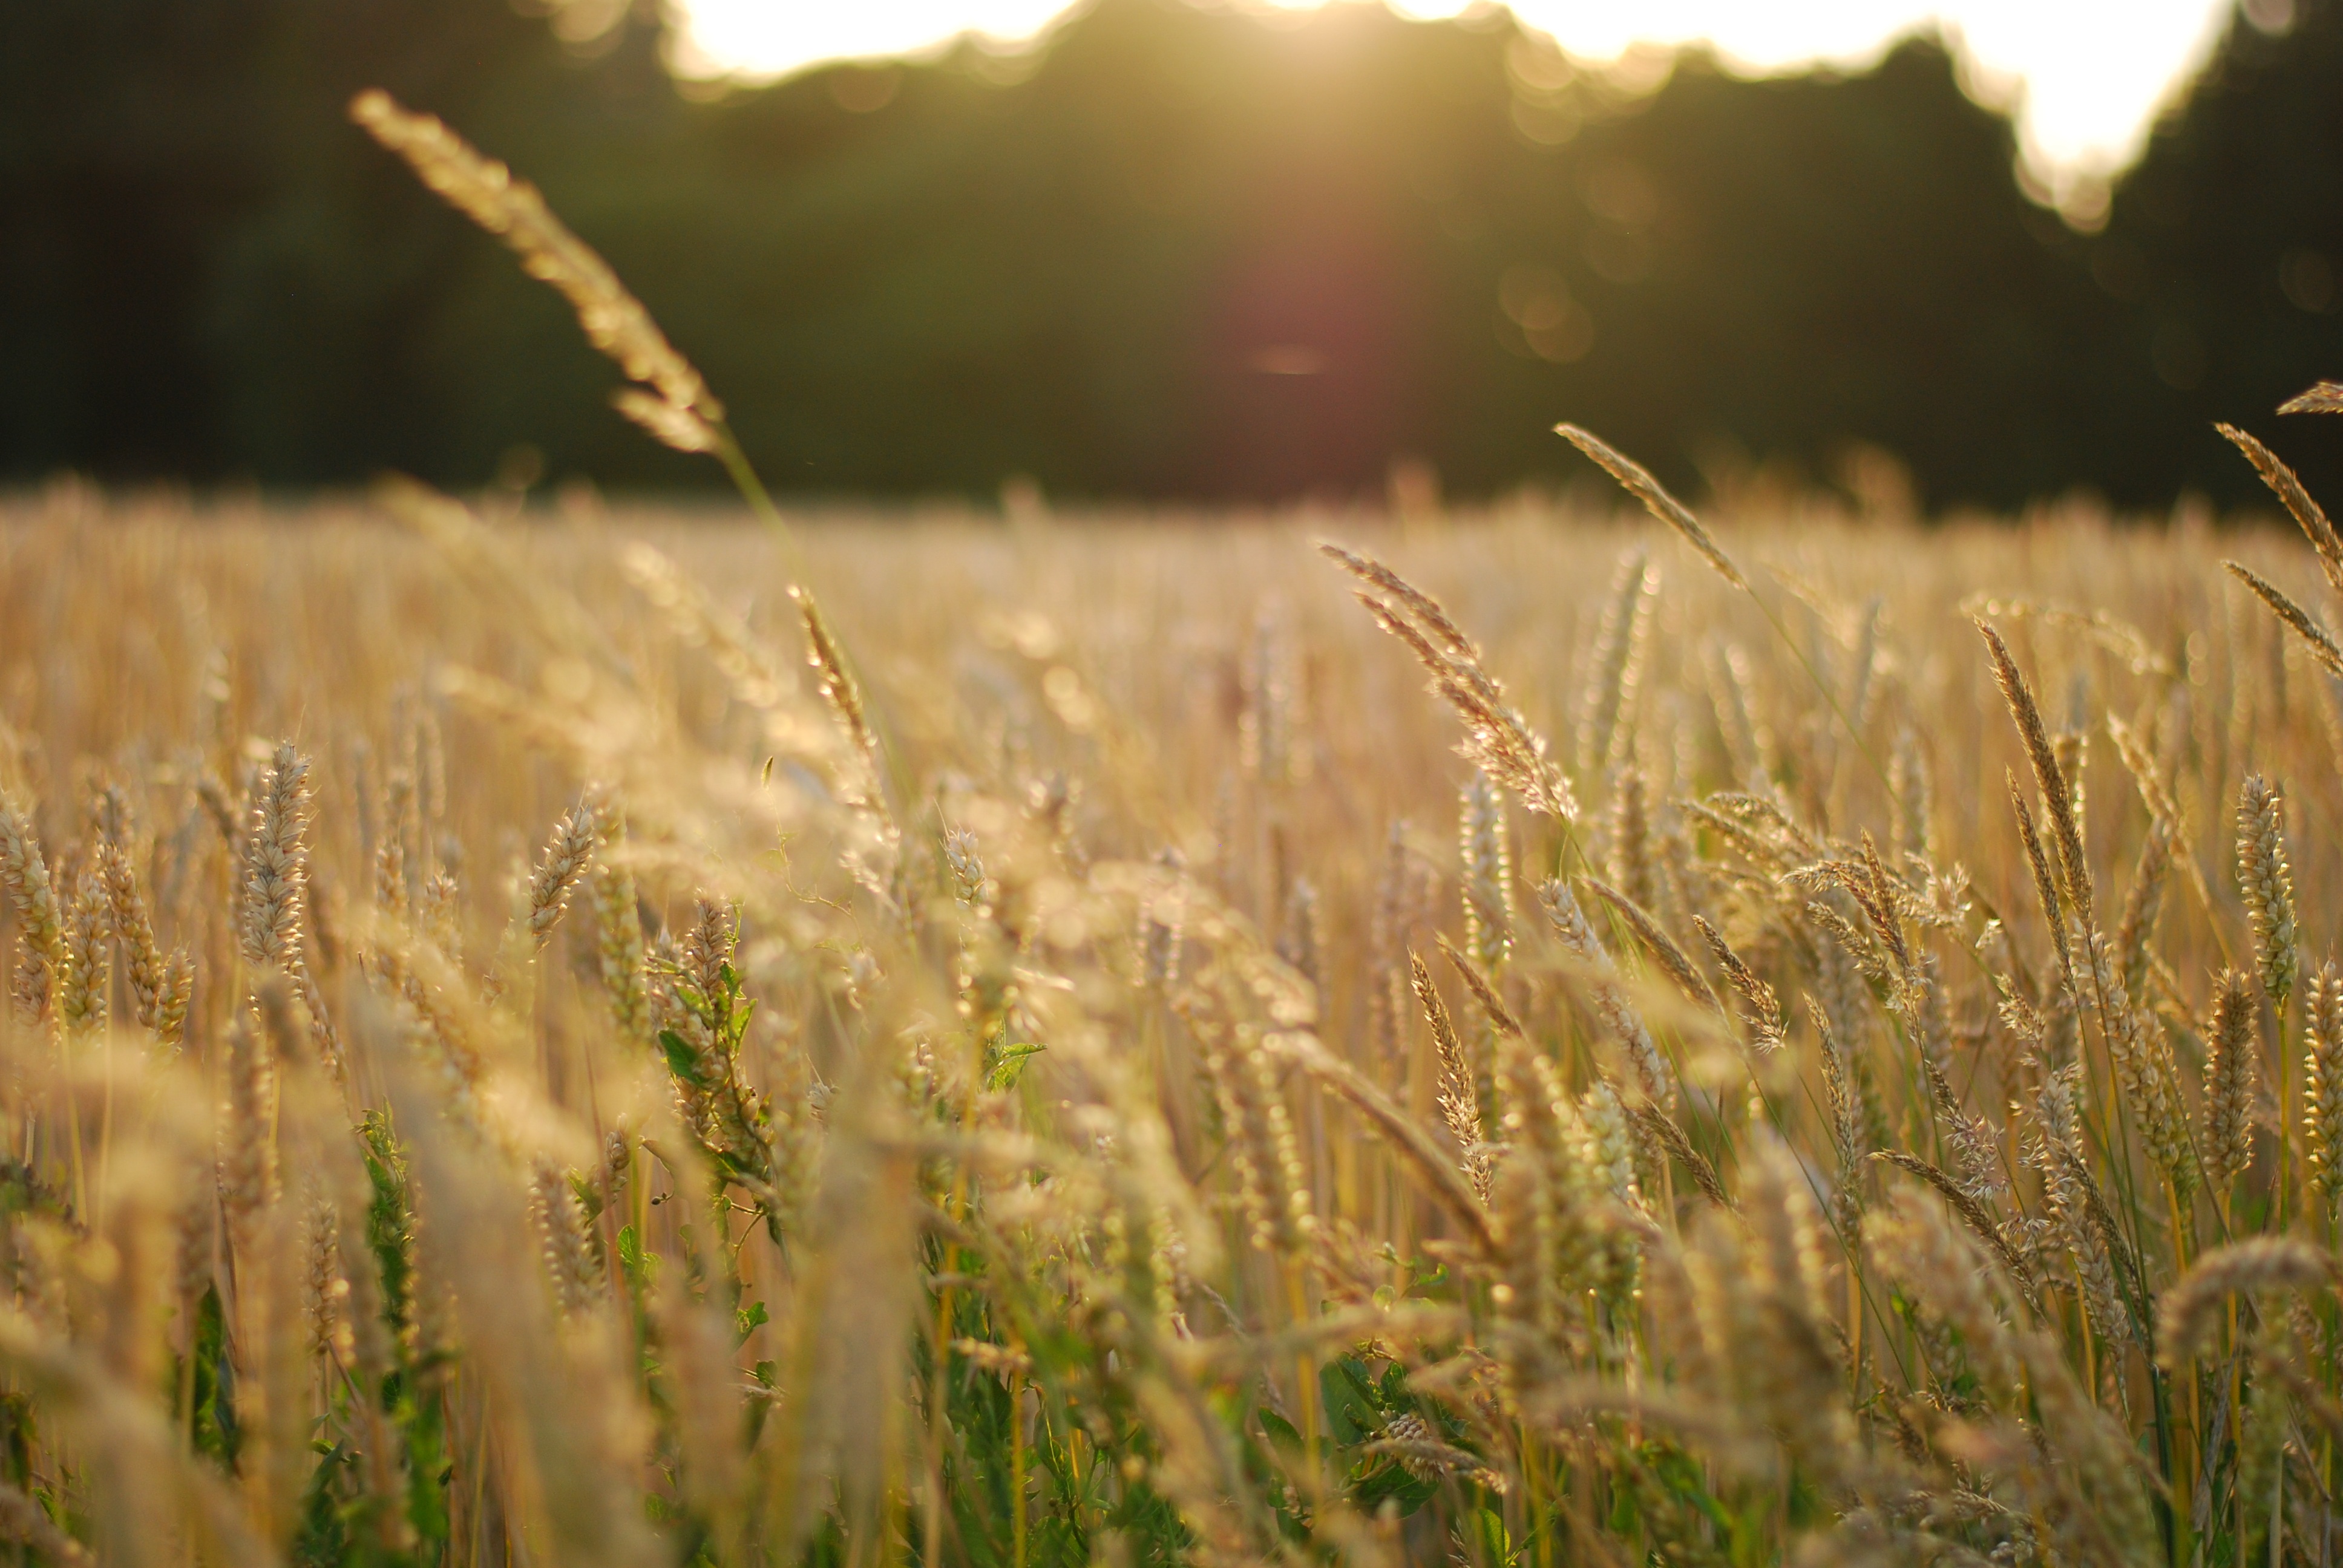
nature, grass, plant, field, meadow, wheat, prairie, sunlight, morning, flower, food, green, crop, agriculture, grassland, landscapes, beautiful, sundown, rural area, flowering plant, grass family, land plant, phragmites